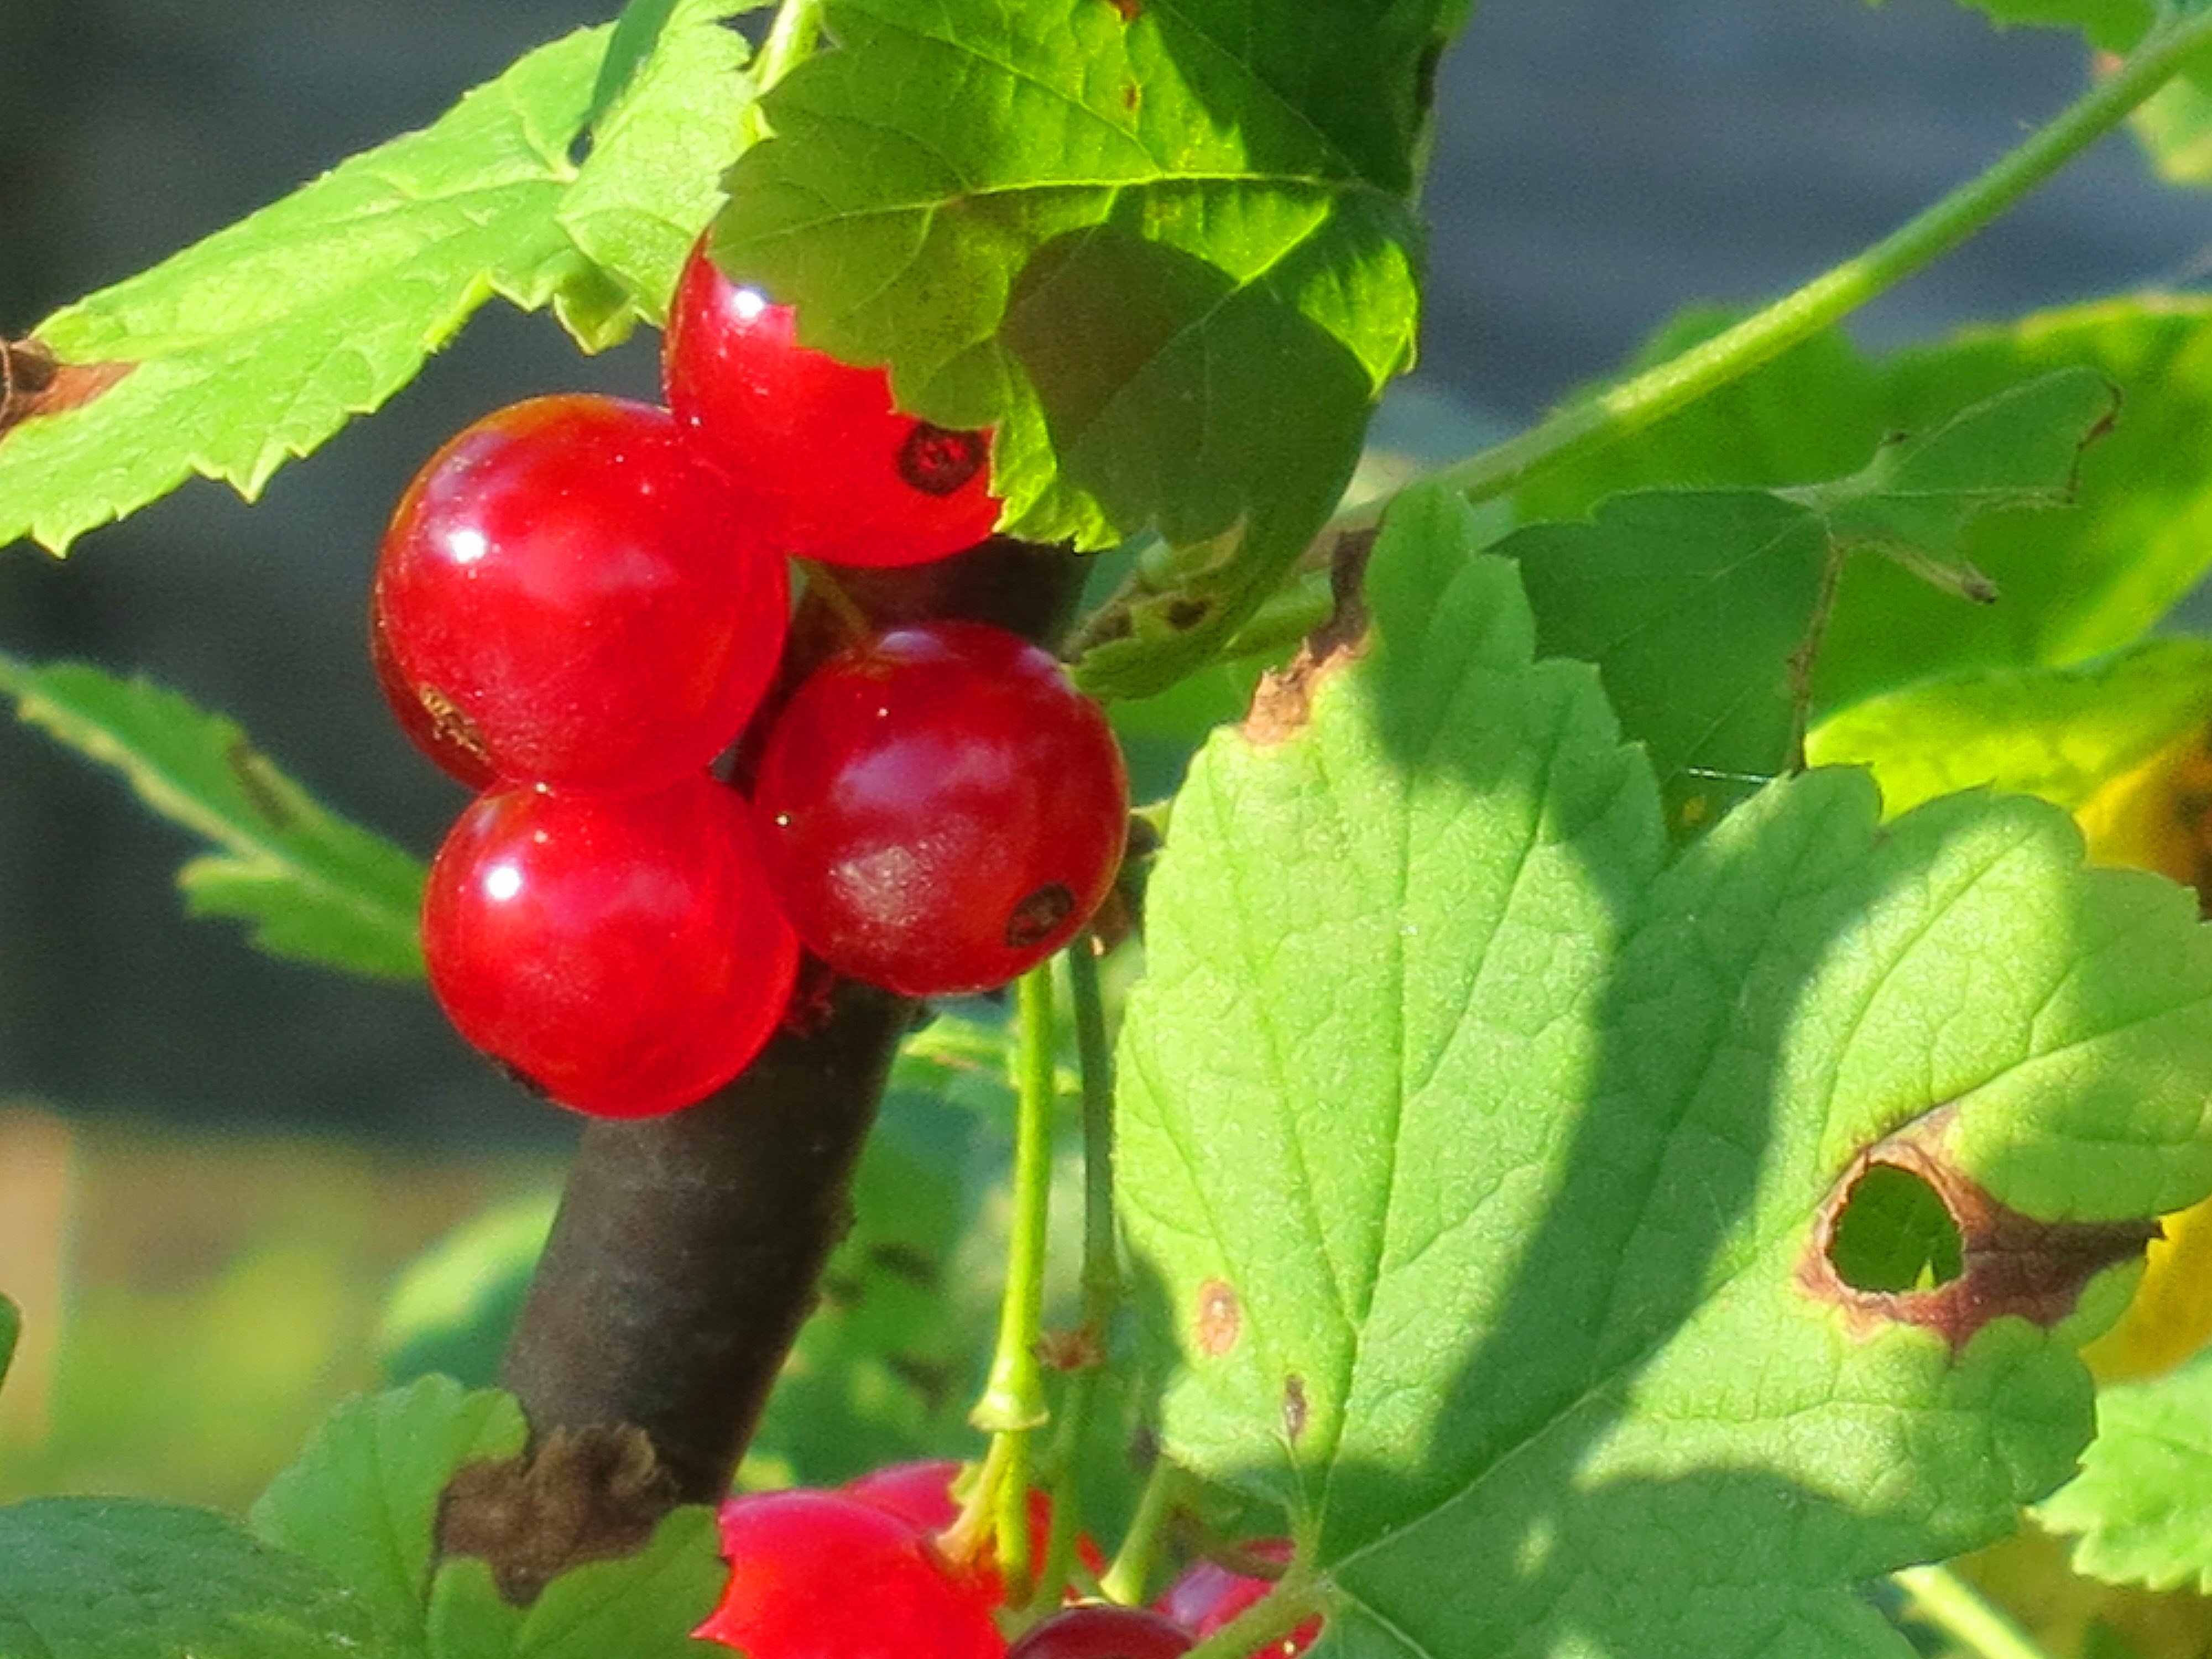
plant, fruit, berry, leaf, flower, food, red, produce, berries, shrub, hawthorn, flowering plant, acerola, malpighia, currant, woody plant, land plant, schisandra